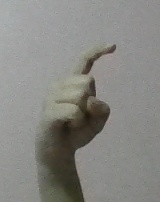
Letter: ra